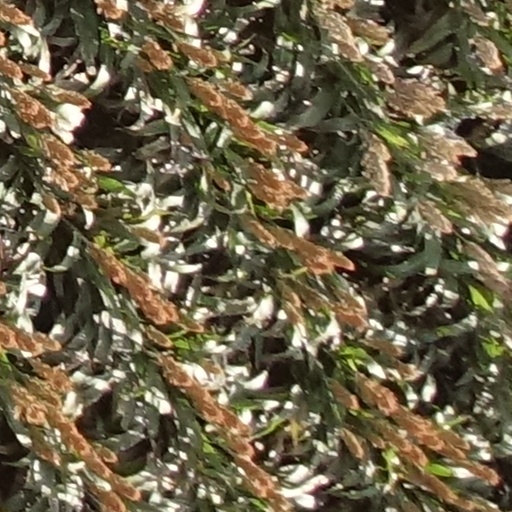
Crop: sorghum